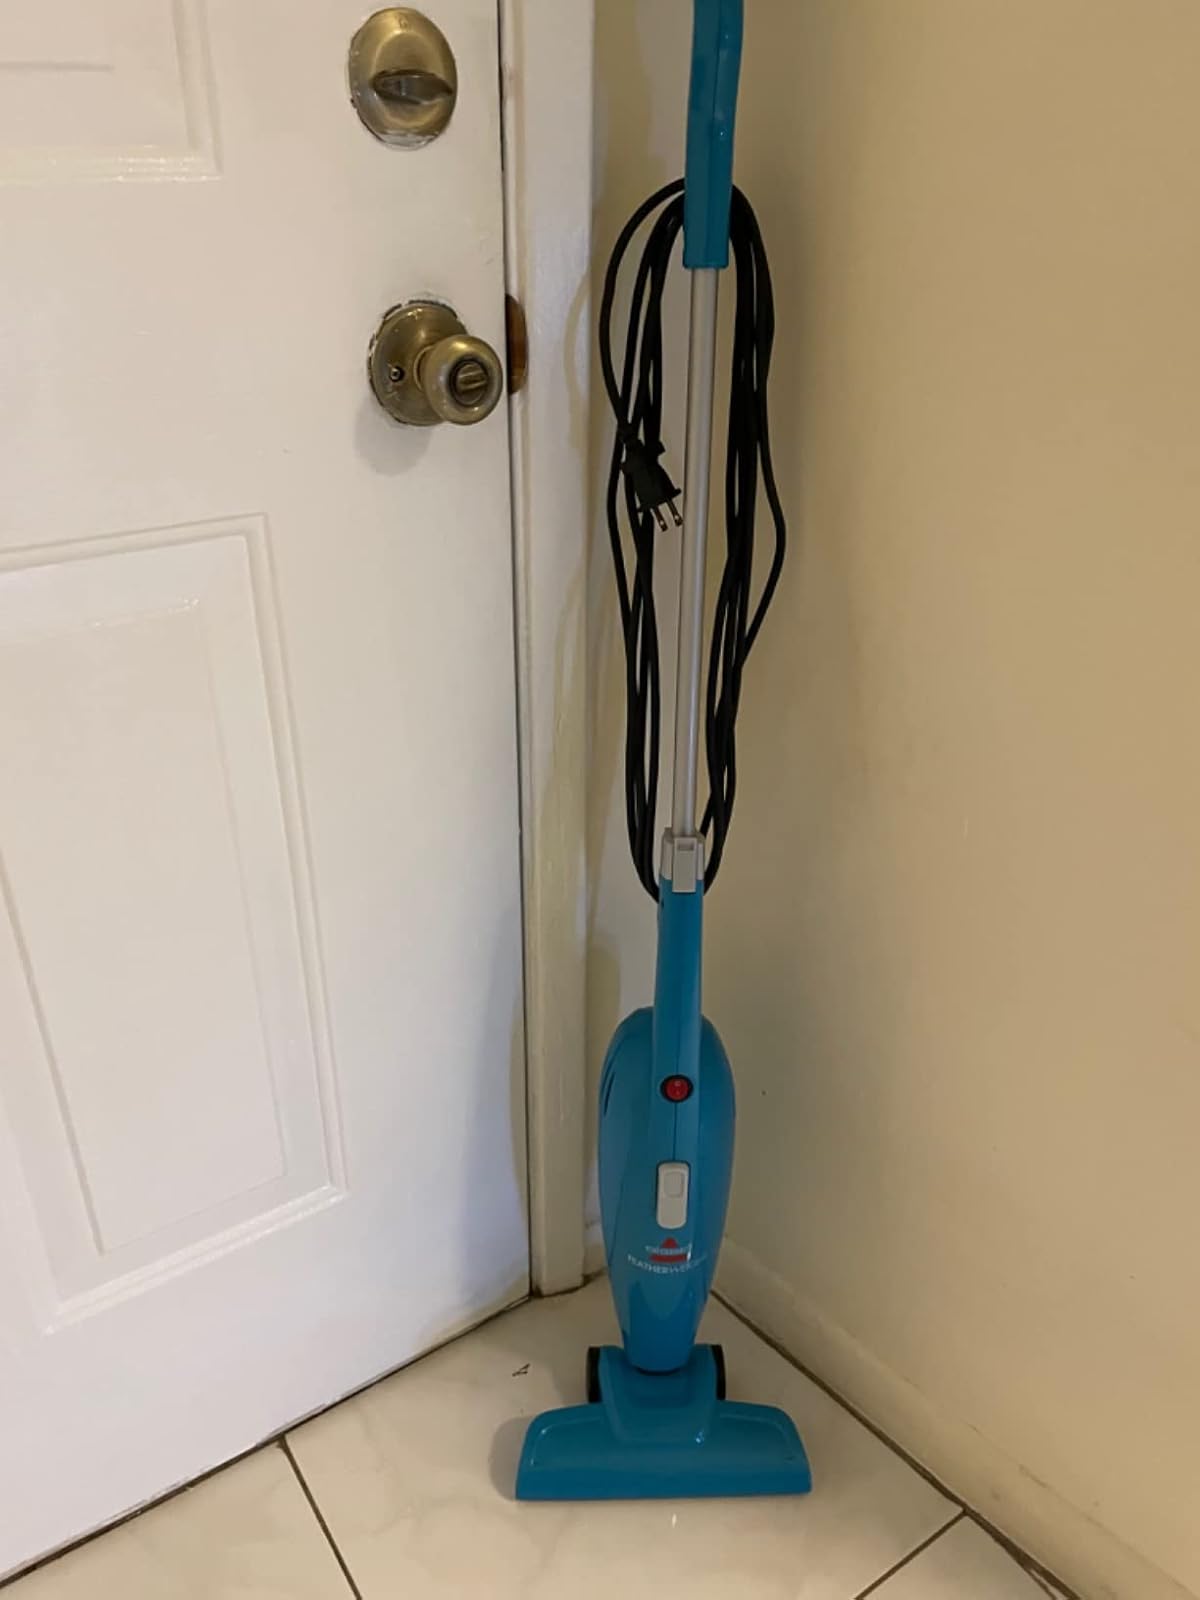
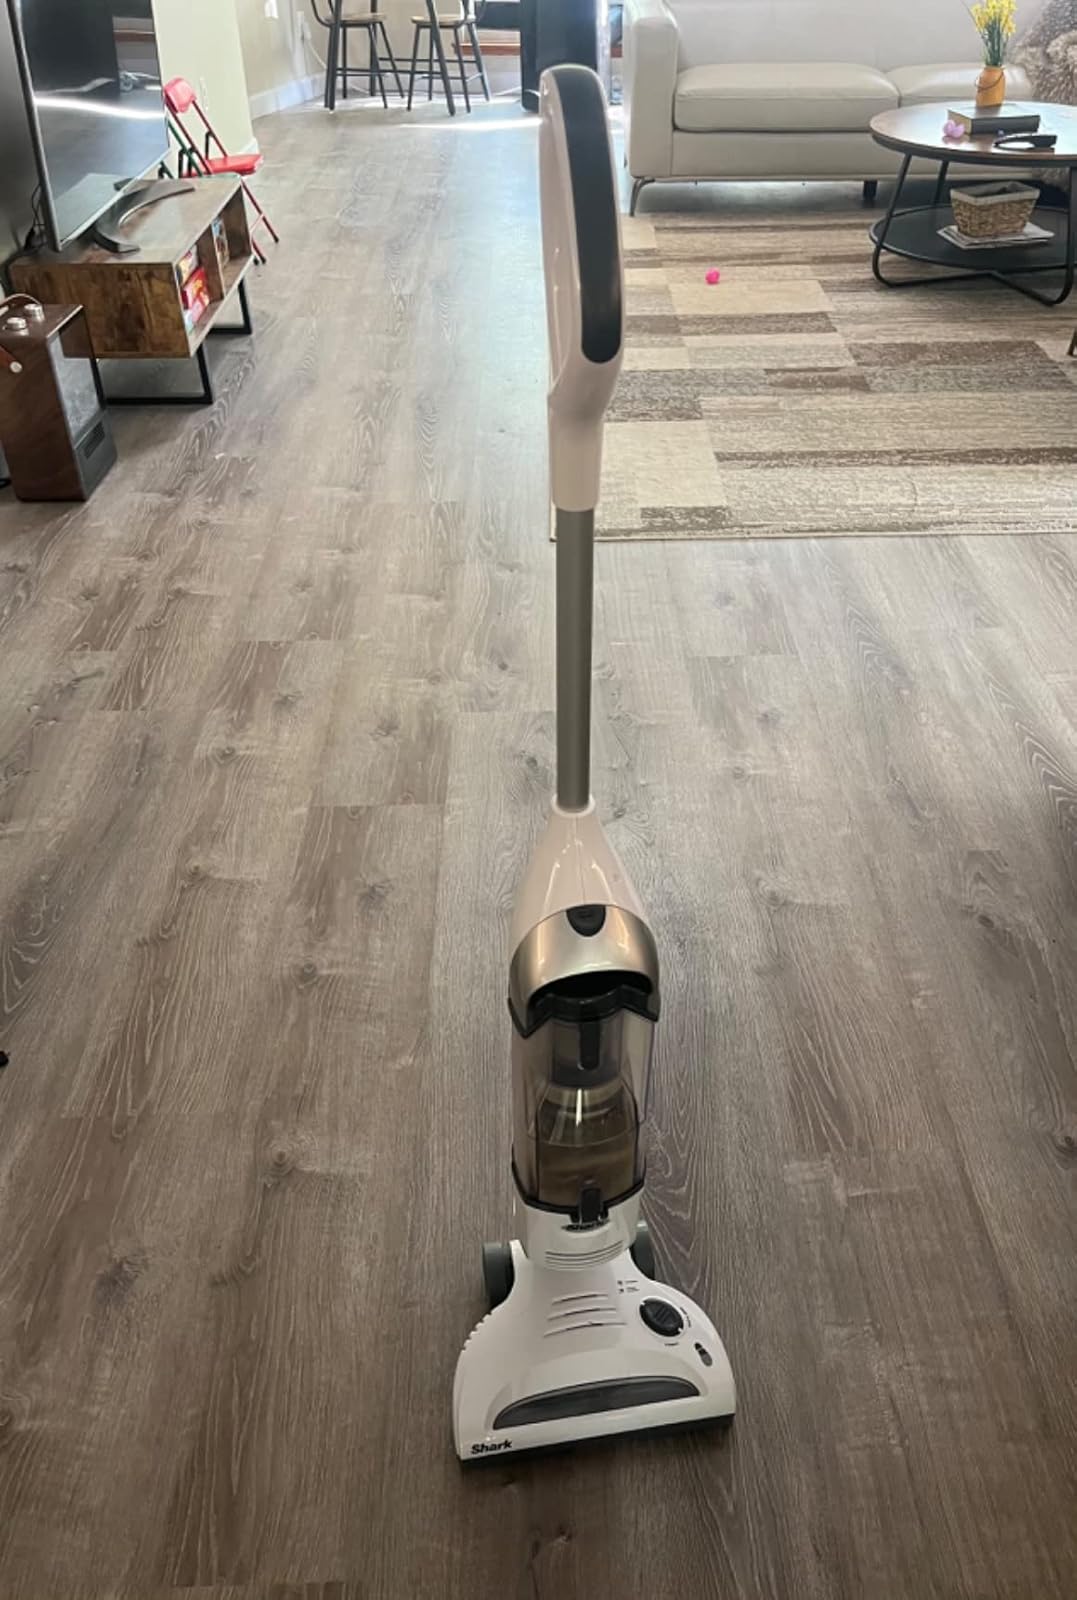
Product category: items_vacuum
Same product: no